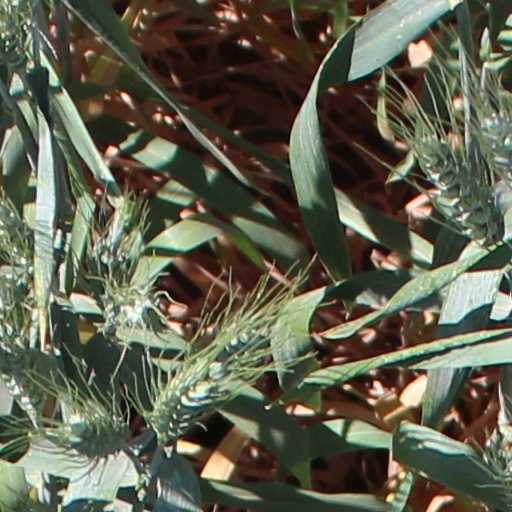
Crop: wheat